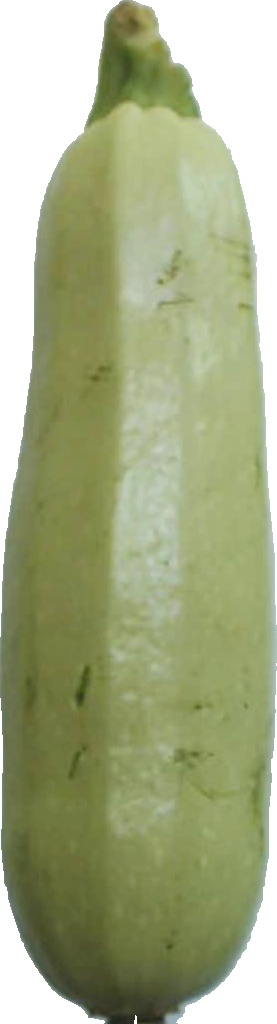
Label: zucchini_1